Sídlisko

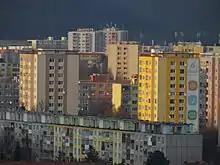
Sídlisko II & III in Prešov, Slovakia.

Sídliskos are usually located in urban areas, as direct parts of cities, usually considered as its own sections. They are usually occupied by various different people and social classes, from working class (or lower) to upper middle class (or sometimes higher), creating a social mix, with a few exceptions, such as Luník IX, which is a Roma slum.